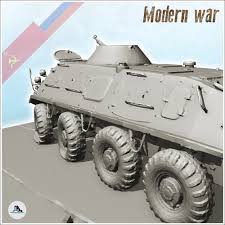
Label: BTR-60